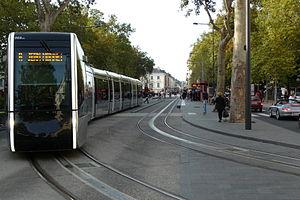
Rame du tramway de Tours, avenue Grammont, entre les arrêts «
L’avenue de Grammont ou avenue Grammont est la plus longue avenue de la ville de Tours.
Le tramway de Tours fait référence aux réseaux de tramway de l'agglomération de Tours, en Indre-et-Loire, dans la région française Centre-Val de Loire, en place à différentes époques :